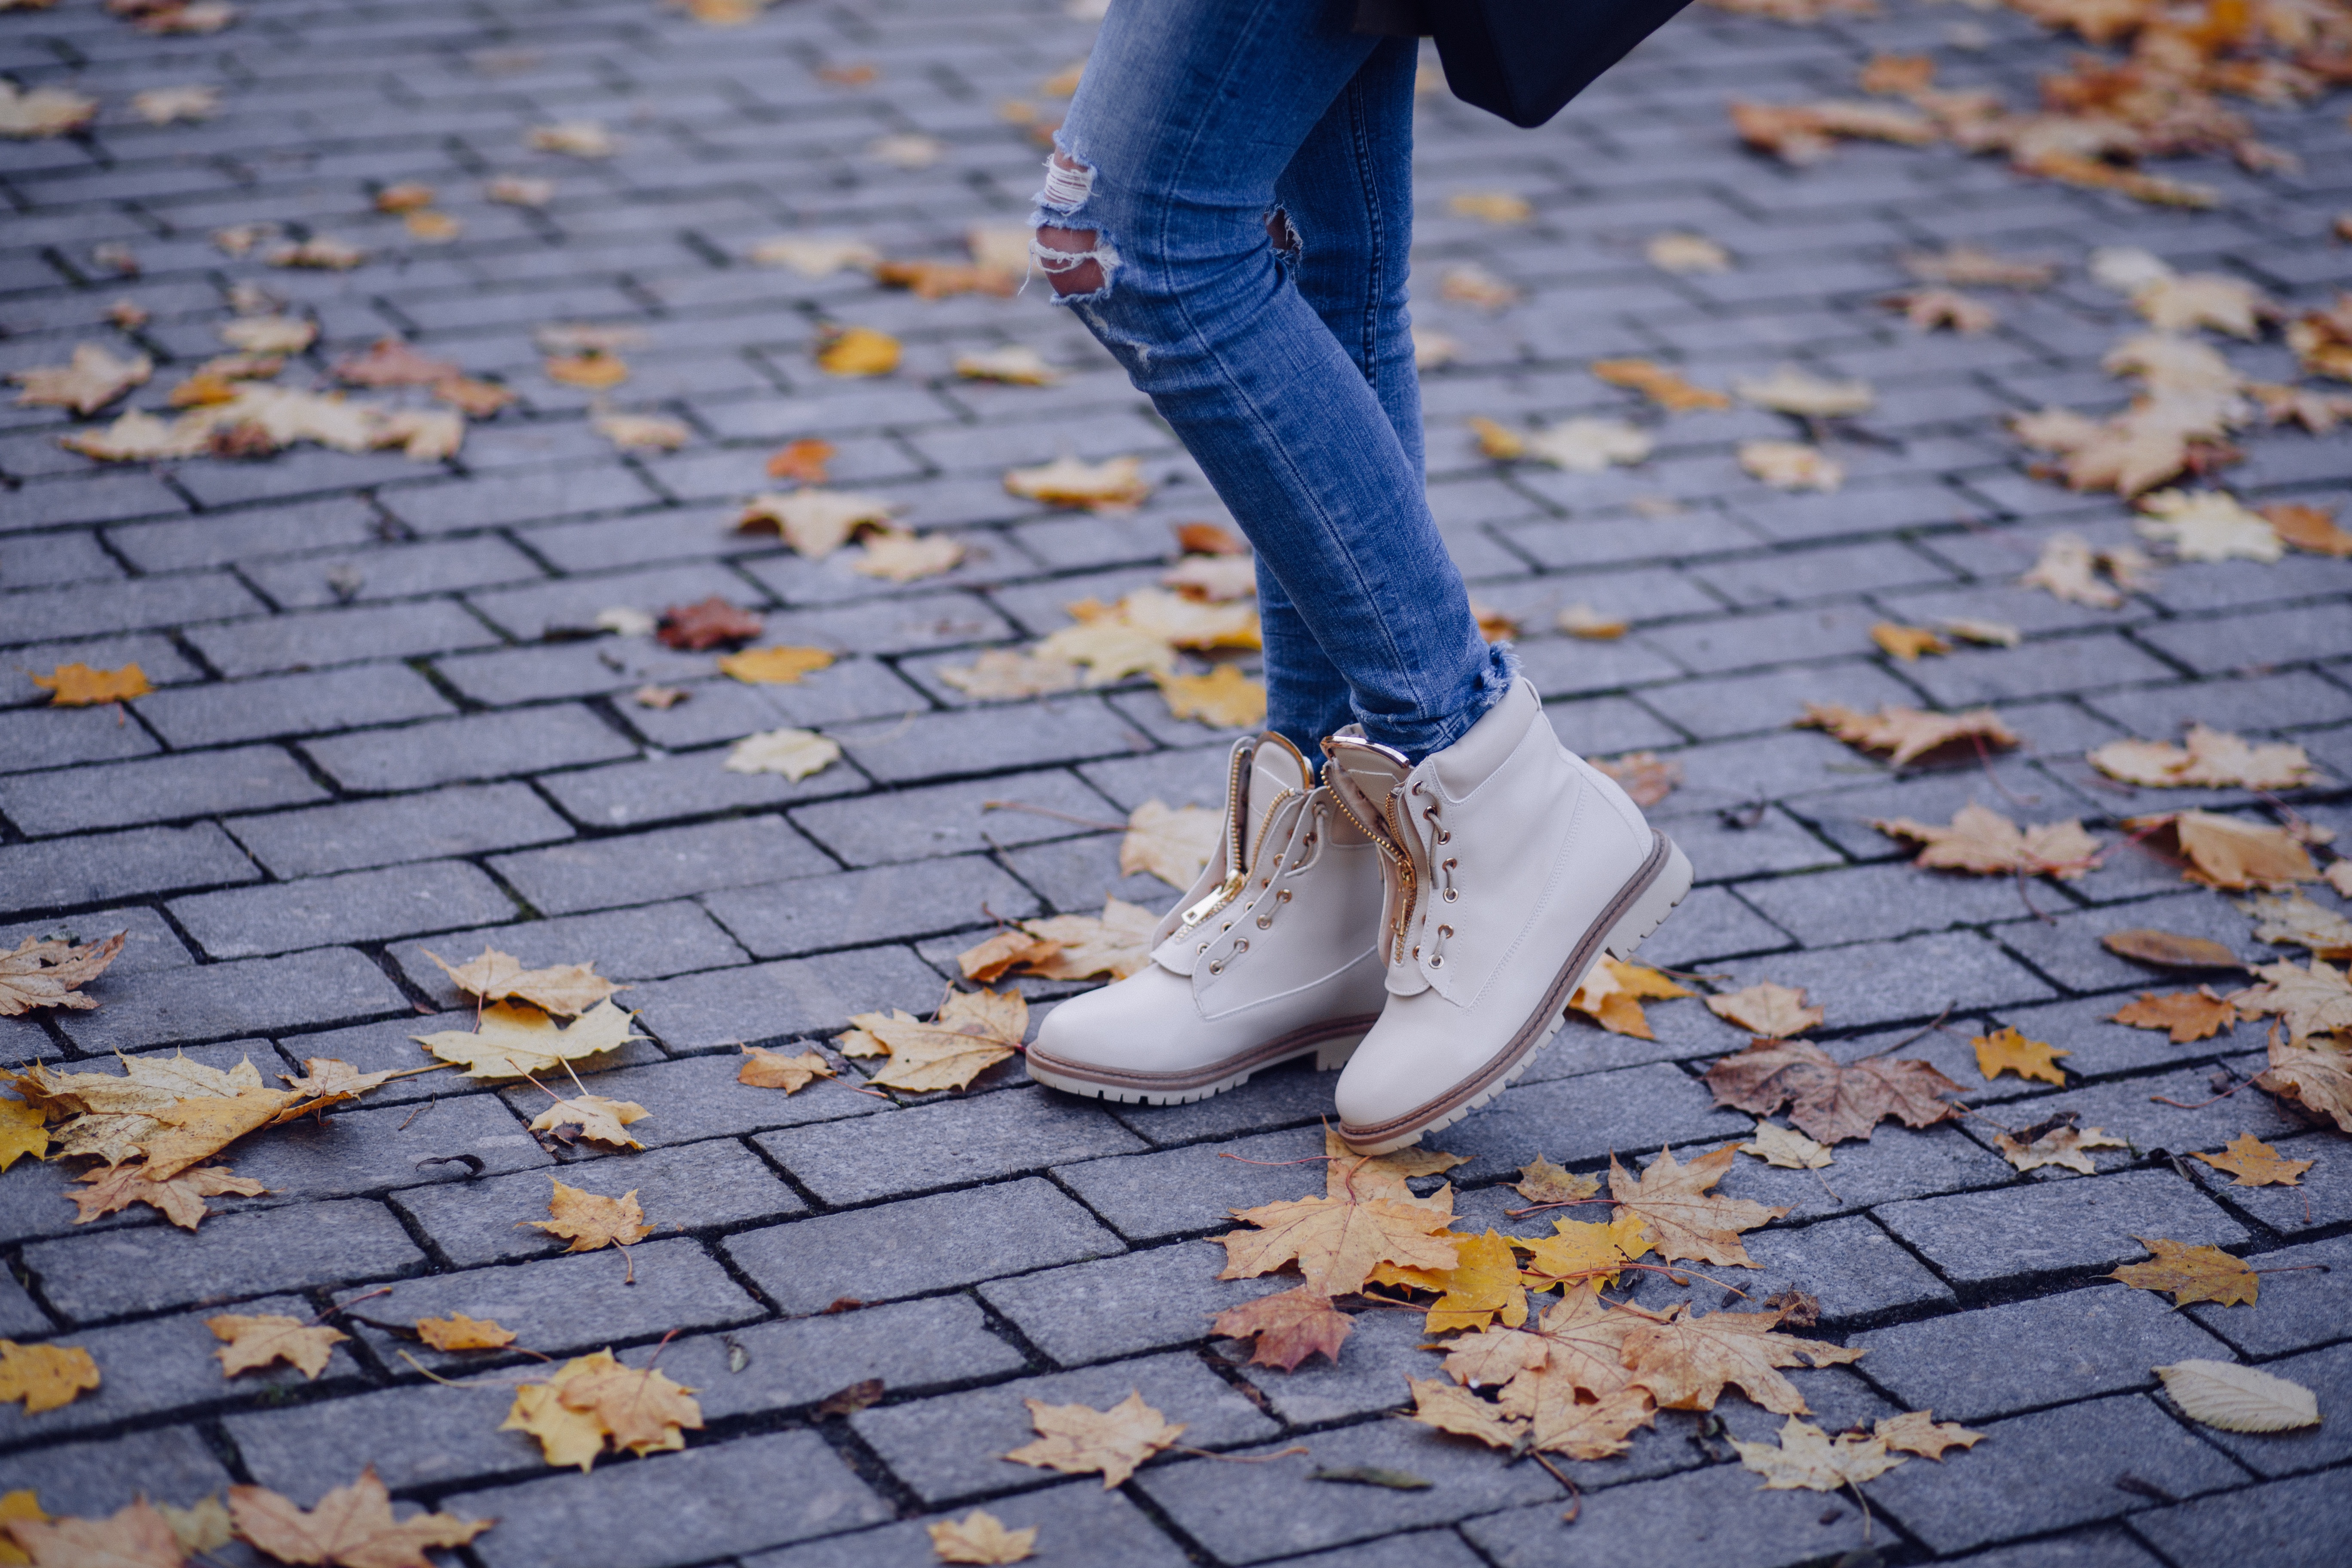
walking, shoe, female, leg, jeans, spring, color, fashion, blue, yellow, lifestyle, season, maple leaf, infrastructure, footwear, flooring, road surface, human positions